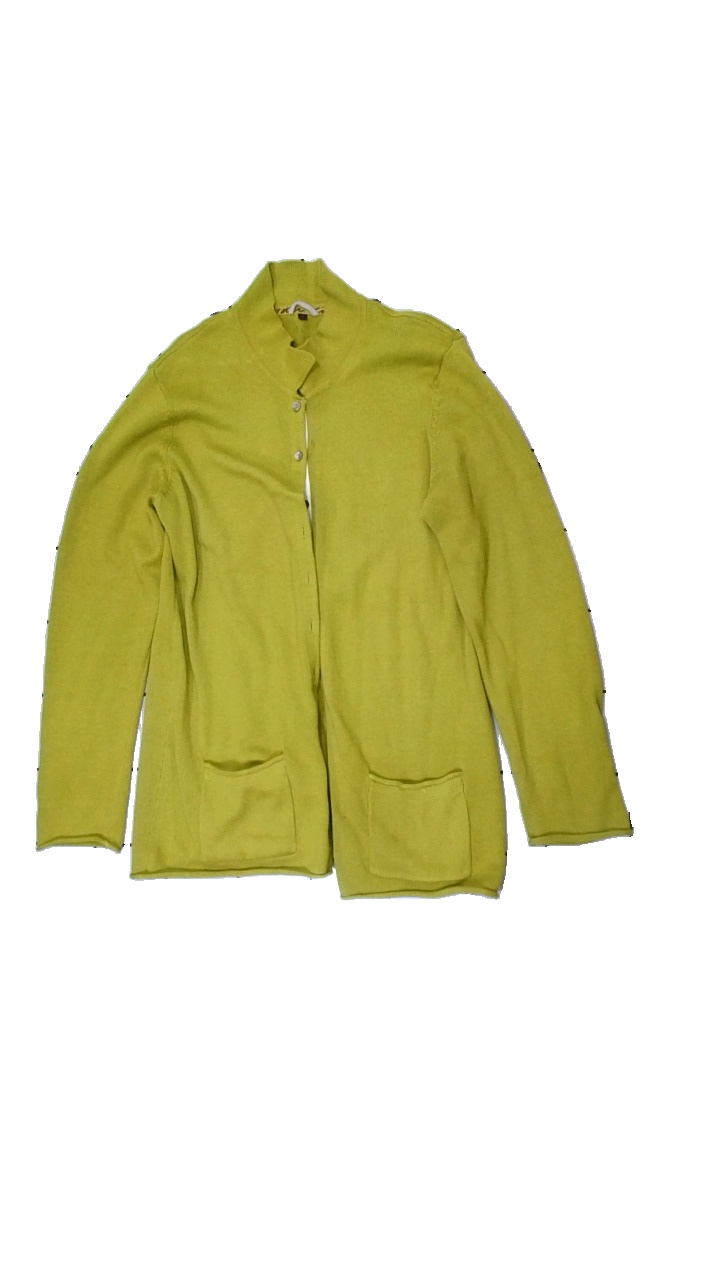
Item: Cardigan (Ladies)
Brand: Gudrun Sjödén
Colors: Green
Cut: Regular
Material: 100% cotton
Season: All
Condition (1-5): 3
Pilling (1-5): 4
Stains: Minor
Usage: Reuse
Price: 50-100